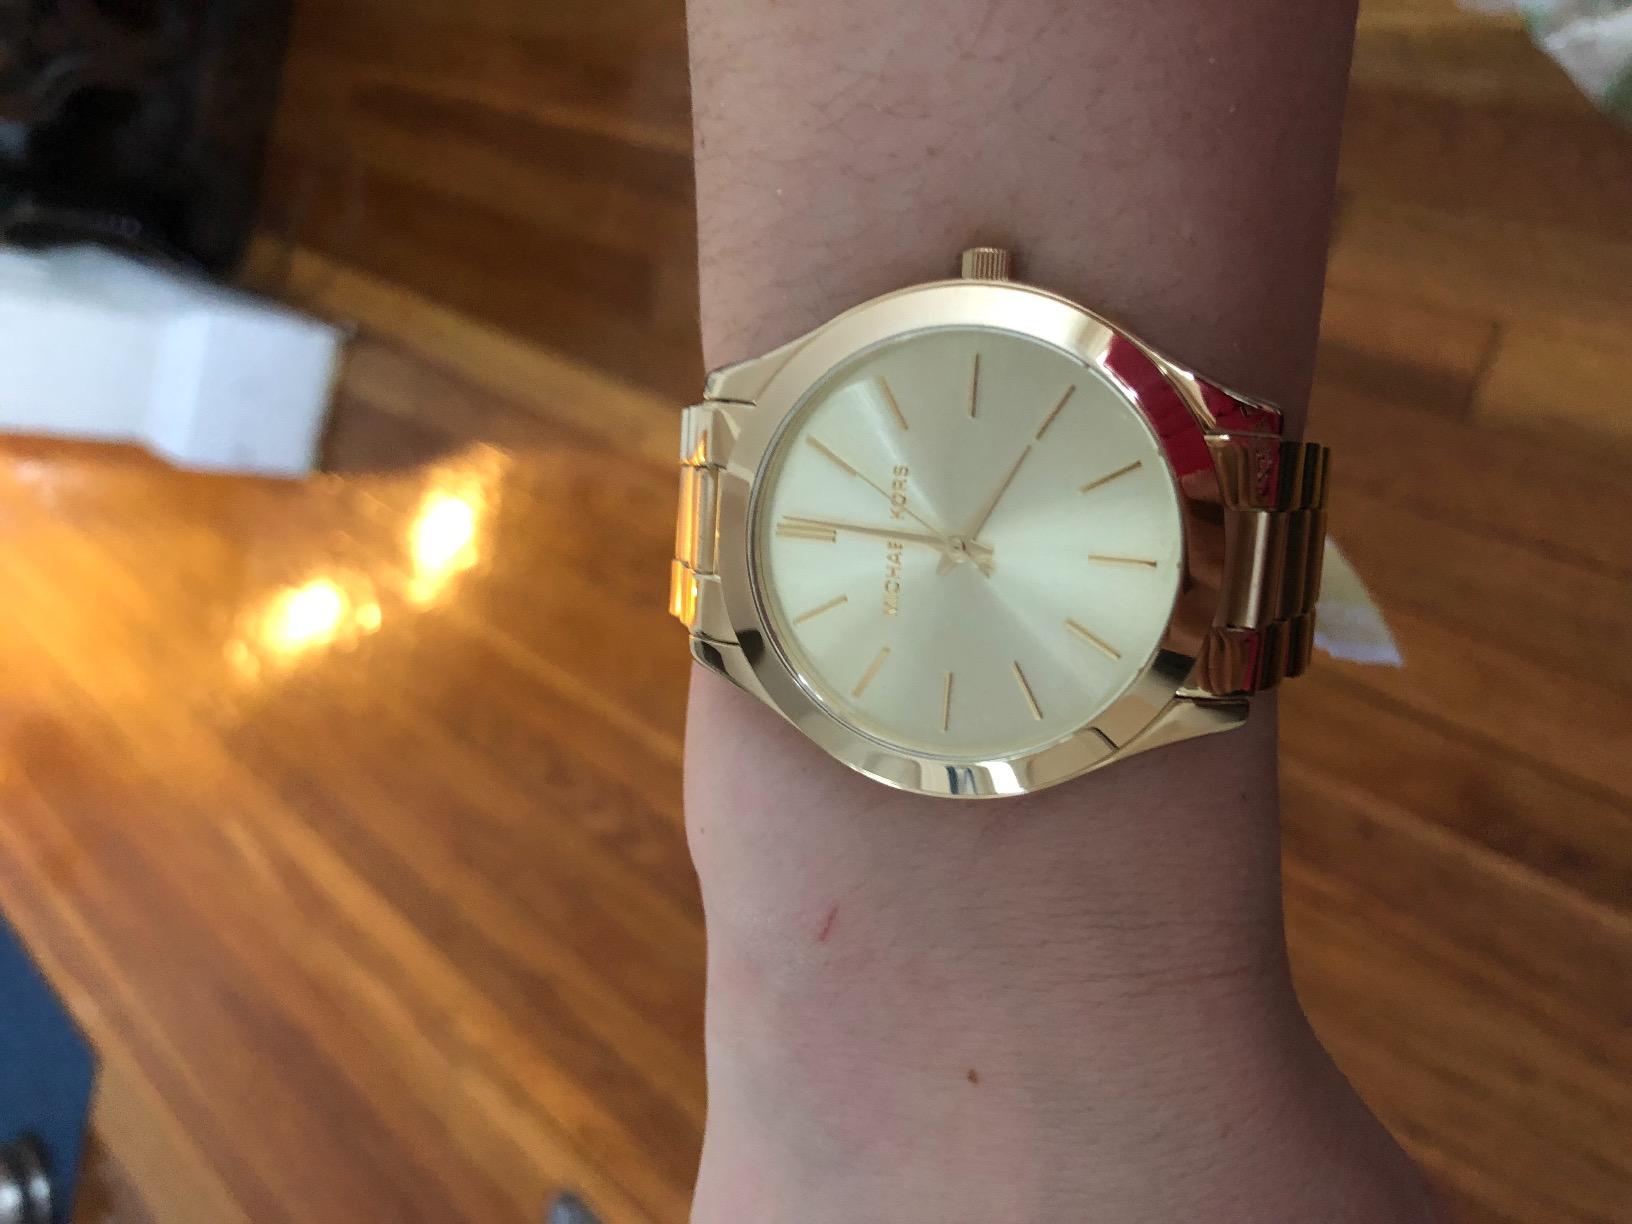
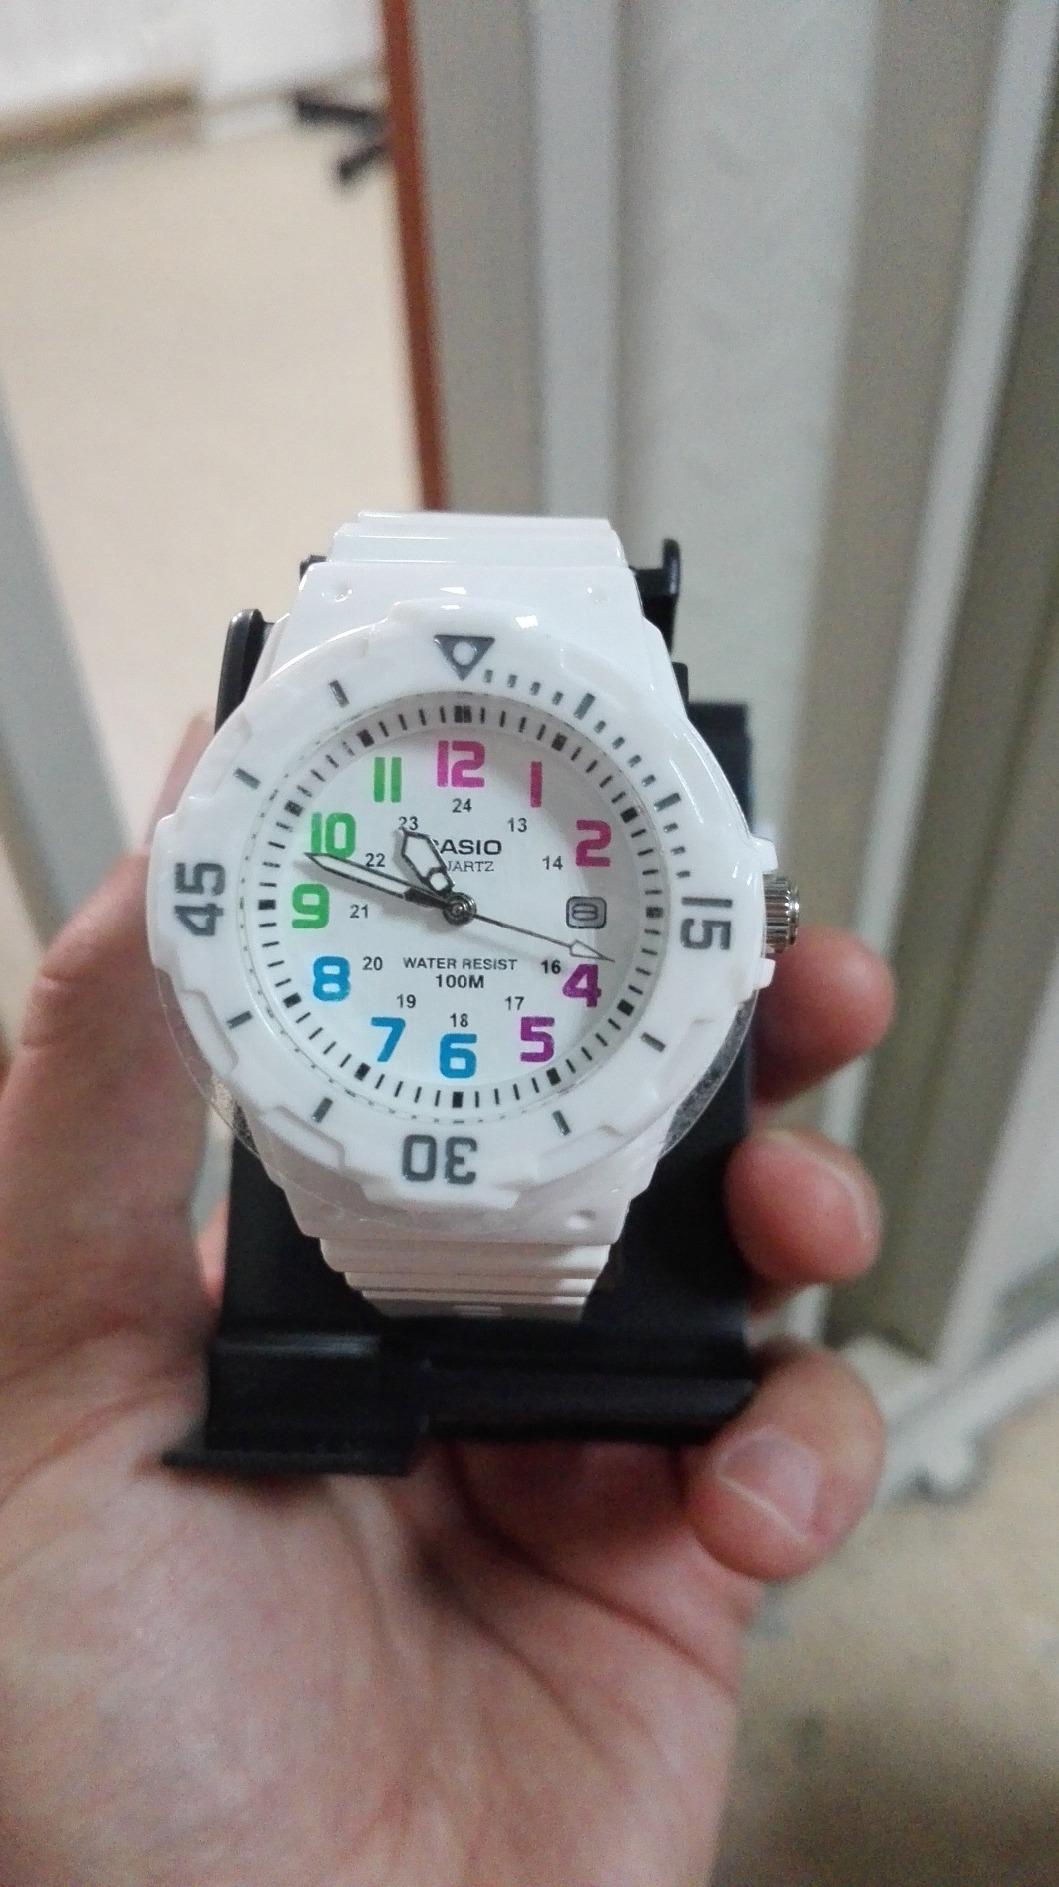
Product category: accessories_watch
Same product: no